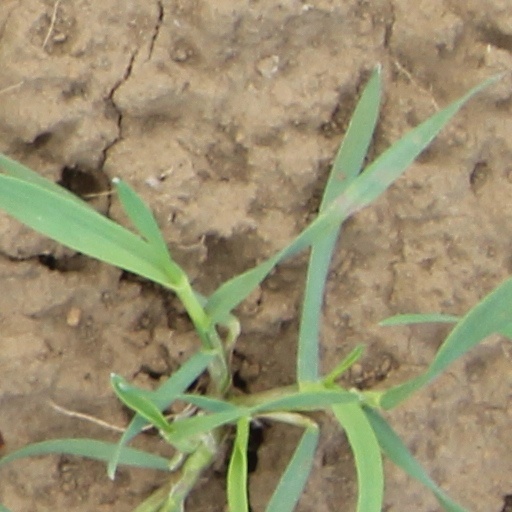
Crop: wheat